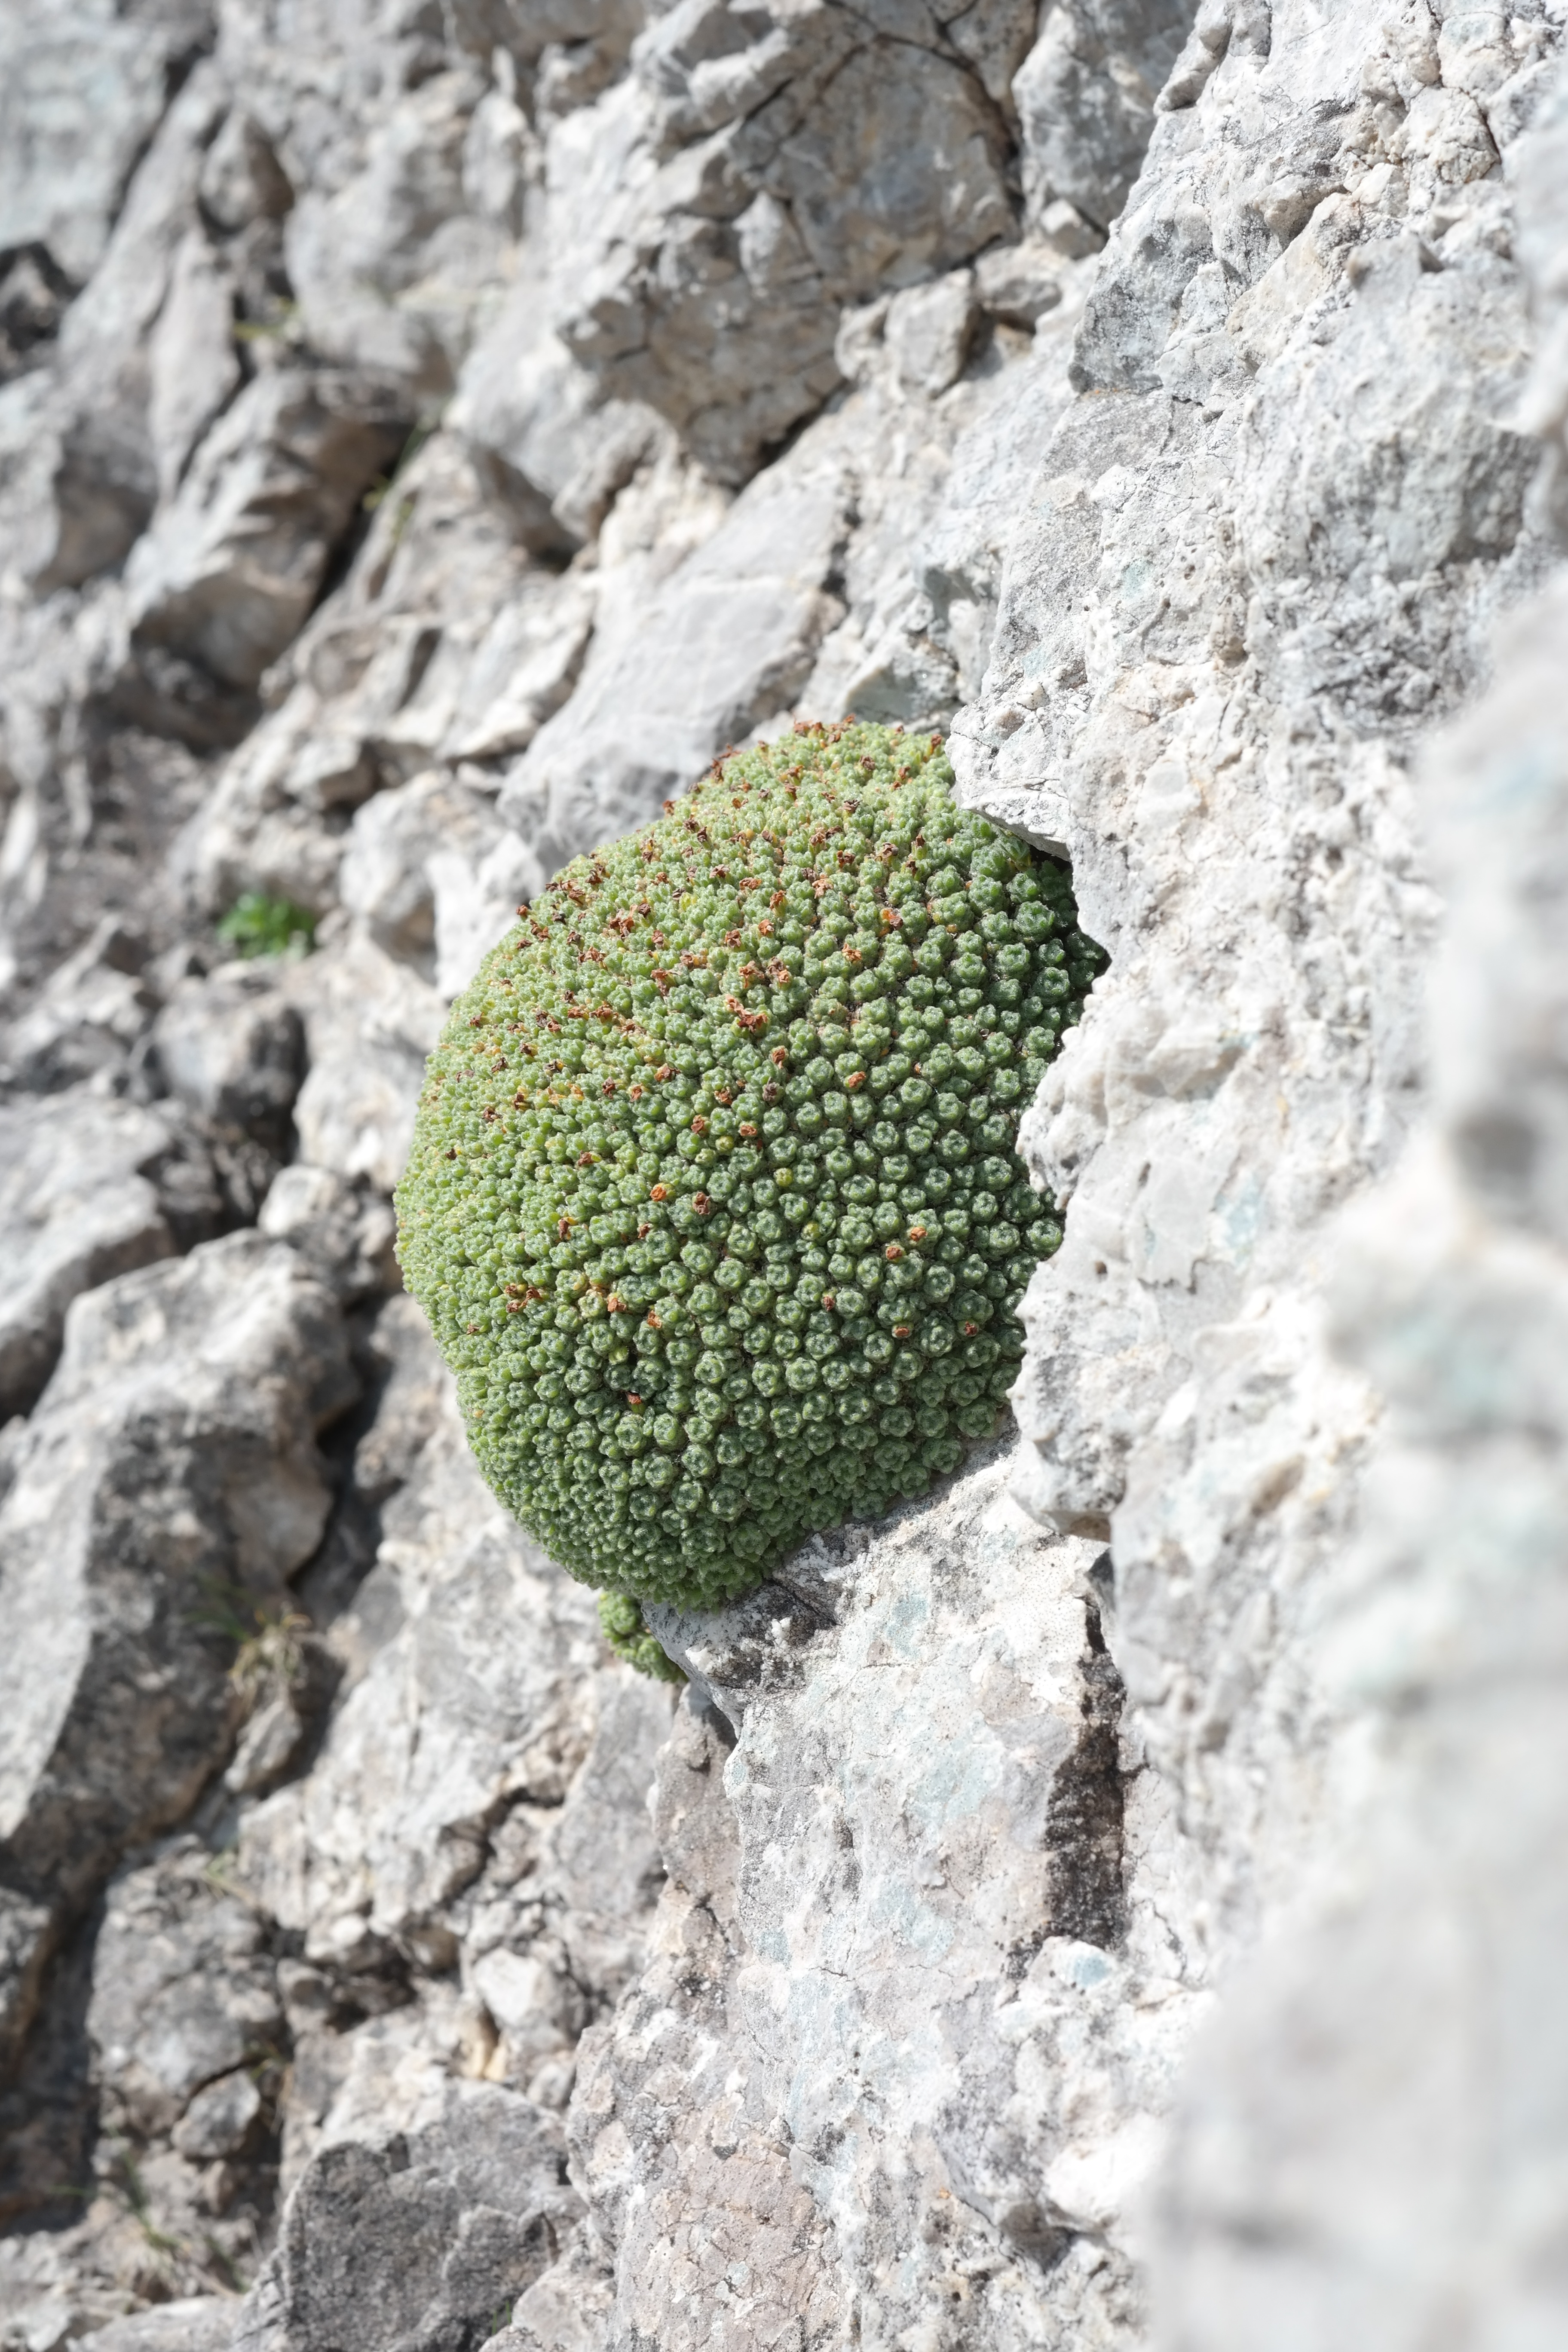
tree, plant, leaf, flower, produce, soil, alpine, flora, primrose, hairy, faded, pincushion, rosette, flowering plant, globose, upholstery, spherical shape, alpine plant, cushion plant, land plant, primulaceae, man sign, swiss man shield, androsace helvetica, androsace, pillowed, pillow shape, small florets, like cushions, pubescent